The Honey Pot

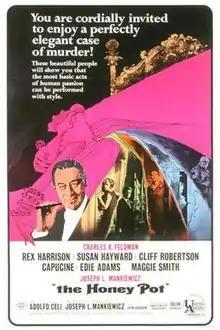
Theatrical release poster by Howard Terpning

The Honey Pot, also known as The Honeypot, is a 1967 American crime comedy-drama film written and directed by Joseph L. Mankiewicz. It stars Rex Harrison, Susan Hayward, Cliff Robertson, Capucine, Edie Adams, and Maggie Smith. The film was based on the play "Mr. Fox of Venice" by Frederick Knott, the novel "The Evil of the Day" by Thomas Sterling, and loosely on the 1606 play "Volpone" by Ben Jonson.